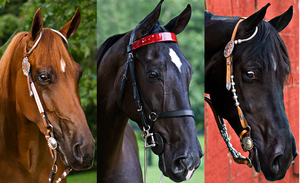
Le Tennessee Walker ou Tennesse Walking Horse est une race de chevaux de selle originaire des États-Unis, sélectionnée pour ses allures particulières, en particulier le running walk. La race a été historiquement créée pour obtenir un cheval confortable apte à parcourir les grandes plantations du Sud. Elle est gérée depuis 1935 par le Tennessee Walking Horse Breeder's Association of America. C'est aujourd'hui un cheval destiné essentiellement aux exhibitions.